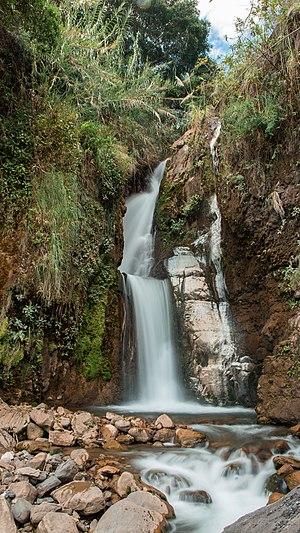
Enciso est une municipalité colombienne située dans le département de Santander. Ce village a dans son majorité un climat témpéré. Il est situé à 173 km du Bucaramanga, la capitale du département et à 359 km de Bogotá, la capitale colombienne.